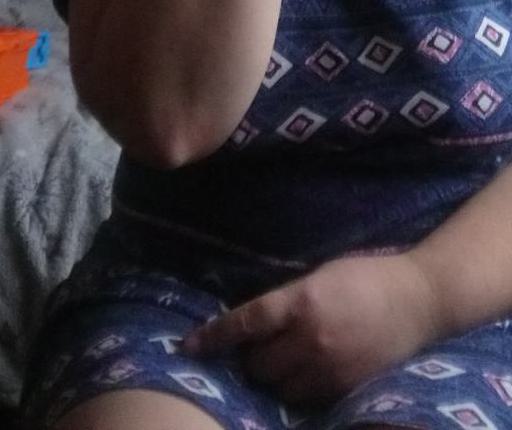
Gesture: no_gesture